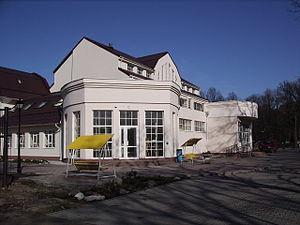
Le zoo de Kaliningrad a été fondé en 1896 sous le nom de Königsberger Tiergarten dans la ville allemande de Königsberg, qui en 1945 a été annexée par la Russie et a été renommée Kaliningrad. Ainsi, le zoo est l'un des plus anciens et l'un des plus grands parcs zoologiques de Russie. Sa collection, qui s'étend sur 16,5 hectares, comprend 315 espèces avec un total de 2264 animaux.